Q.E.D. (British TV series)

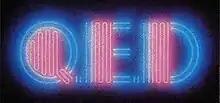
Title card

Q.E.D. ("quod erat demonstrandum", Latin for "that which was to be demonstrated") was the name of a series of BBC popular science documentary films which aired in the United Kingdom from 1982 to 1999.